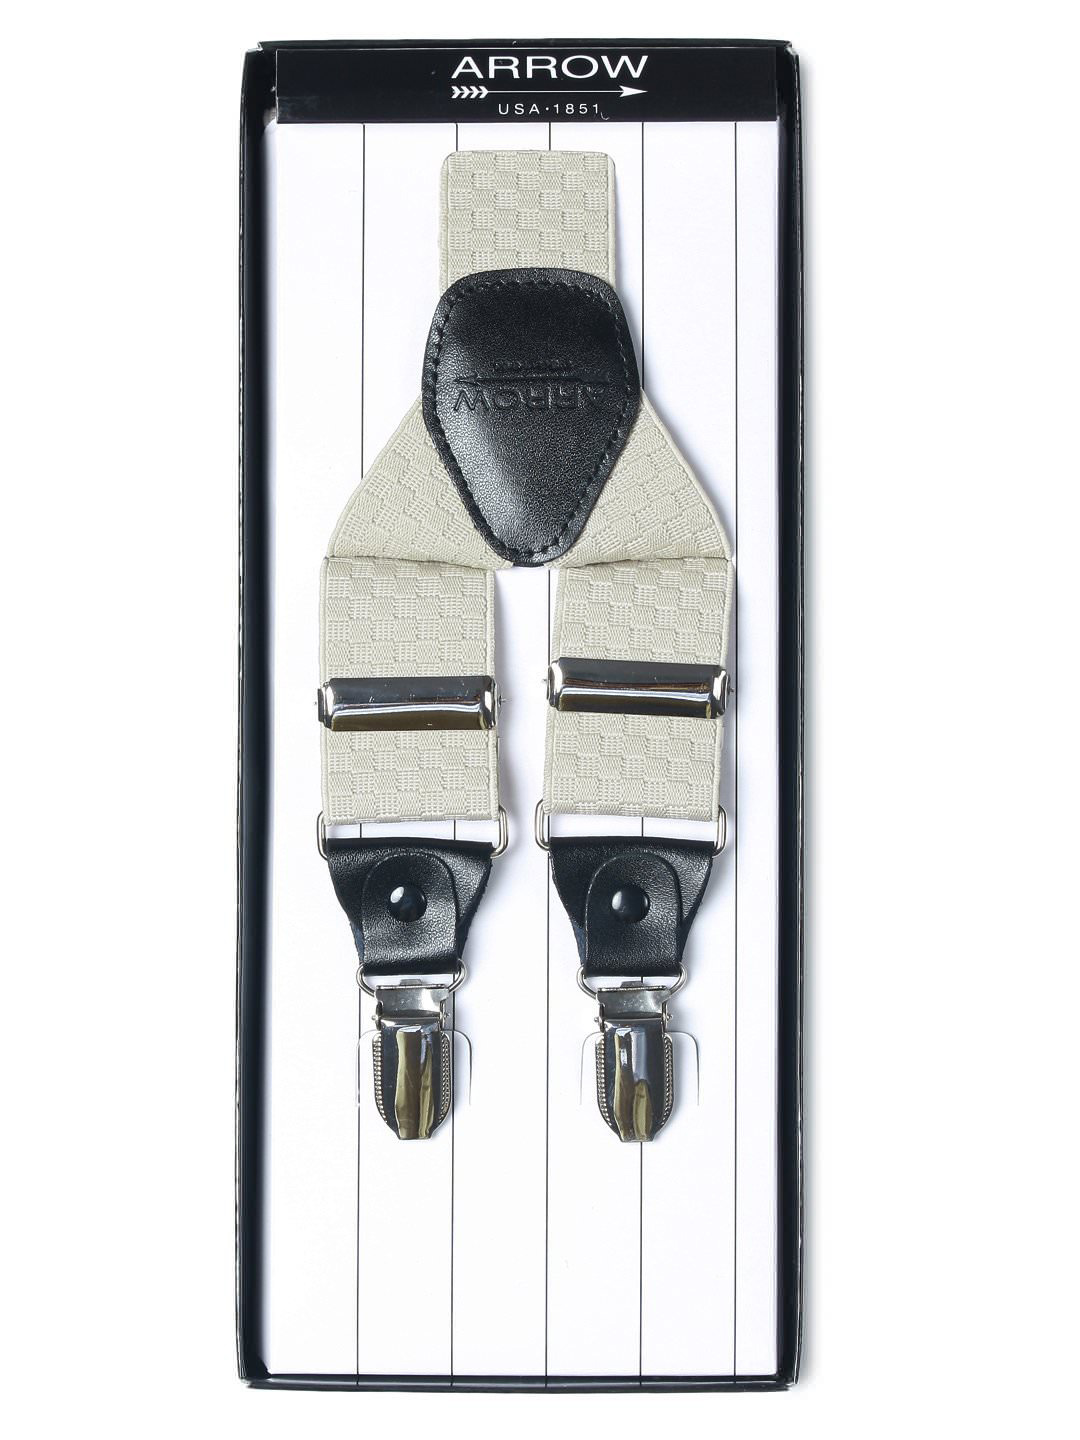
Arrow Men Cream Suspenders
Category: Apparel / Topwear / Suspenders
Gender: Men
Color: Cream
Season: Summer 2012
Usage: Formal